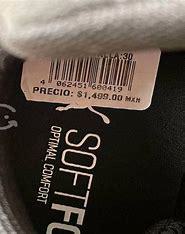
Brand: Puma
Model: 30